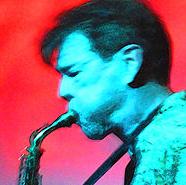
Age: 62